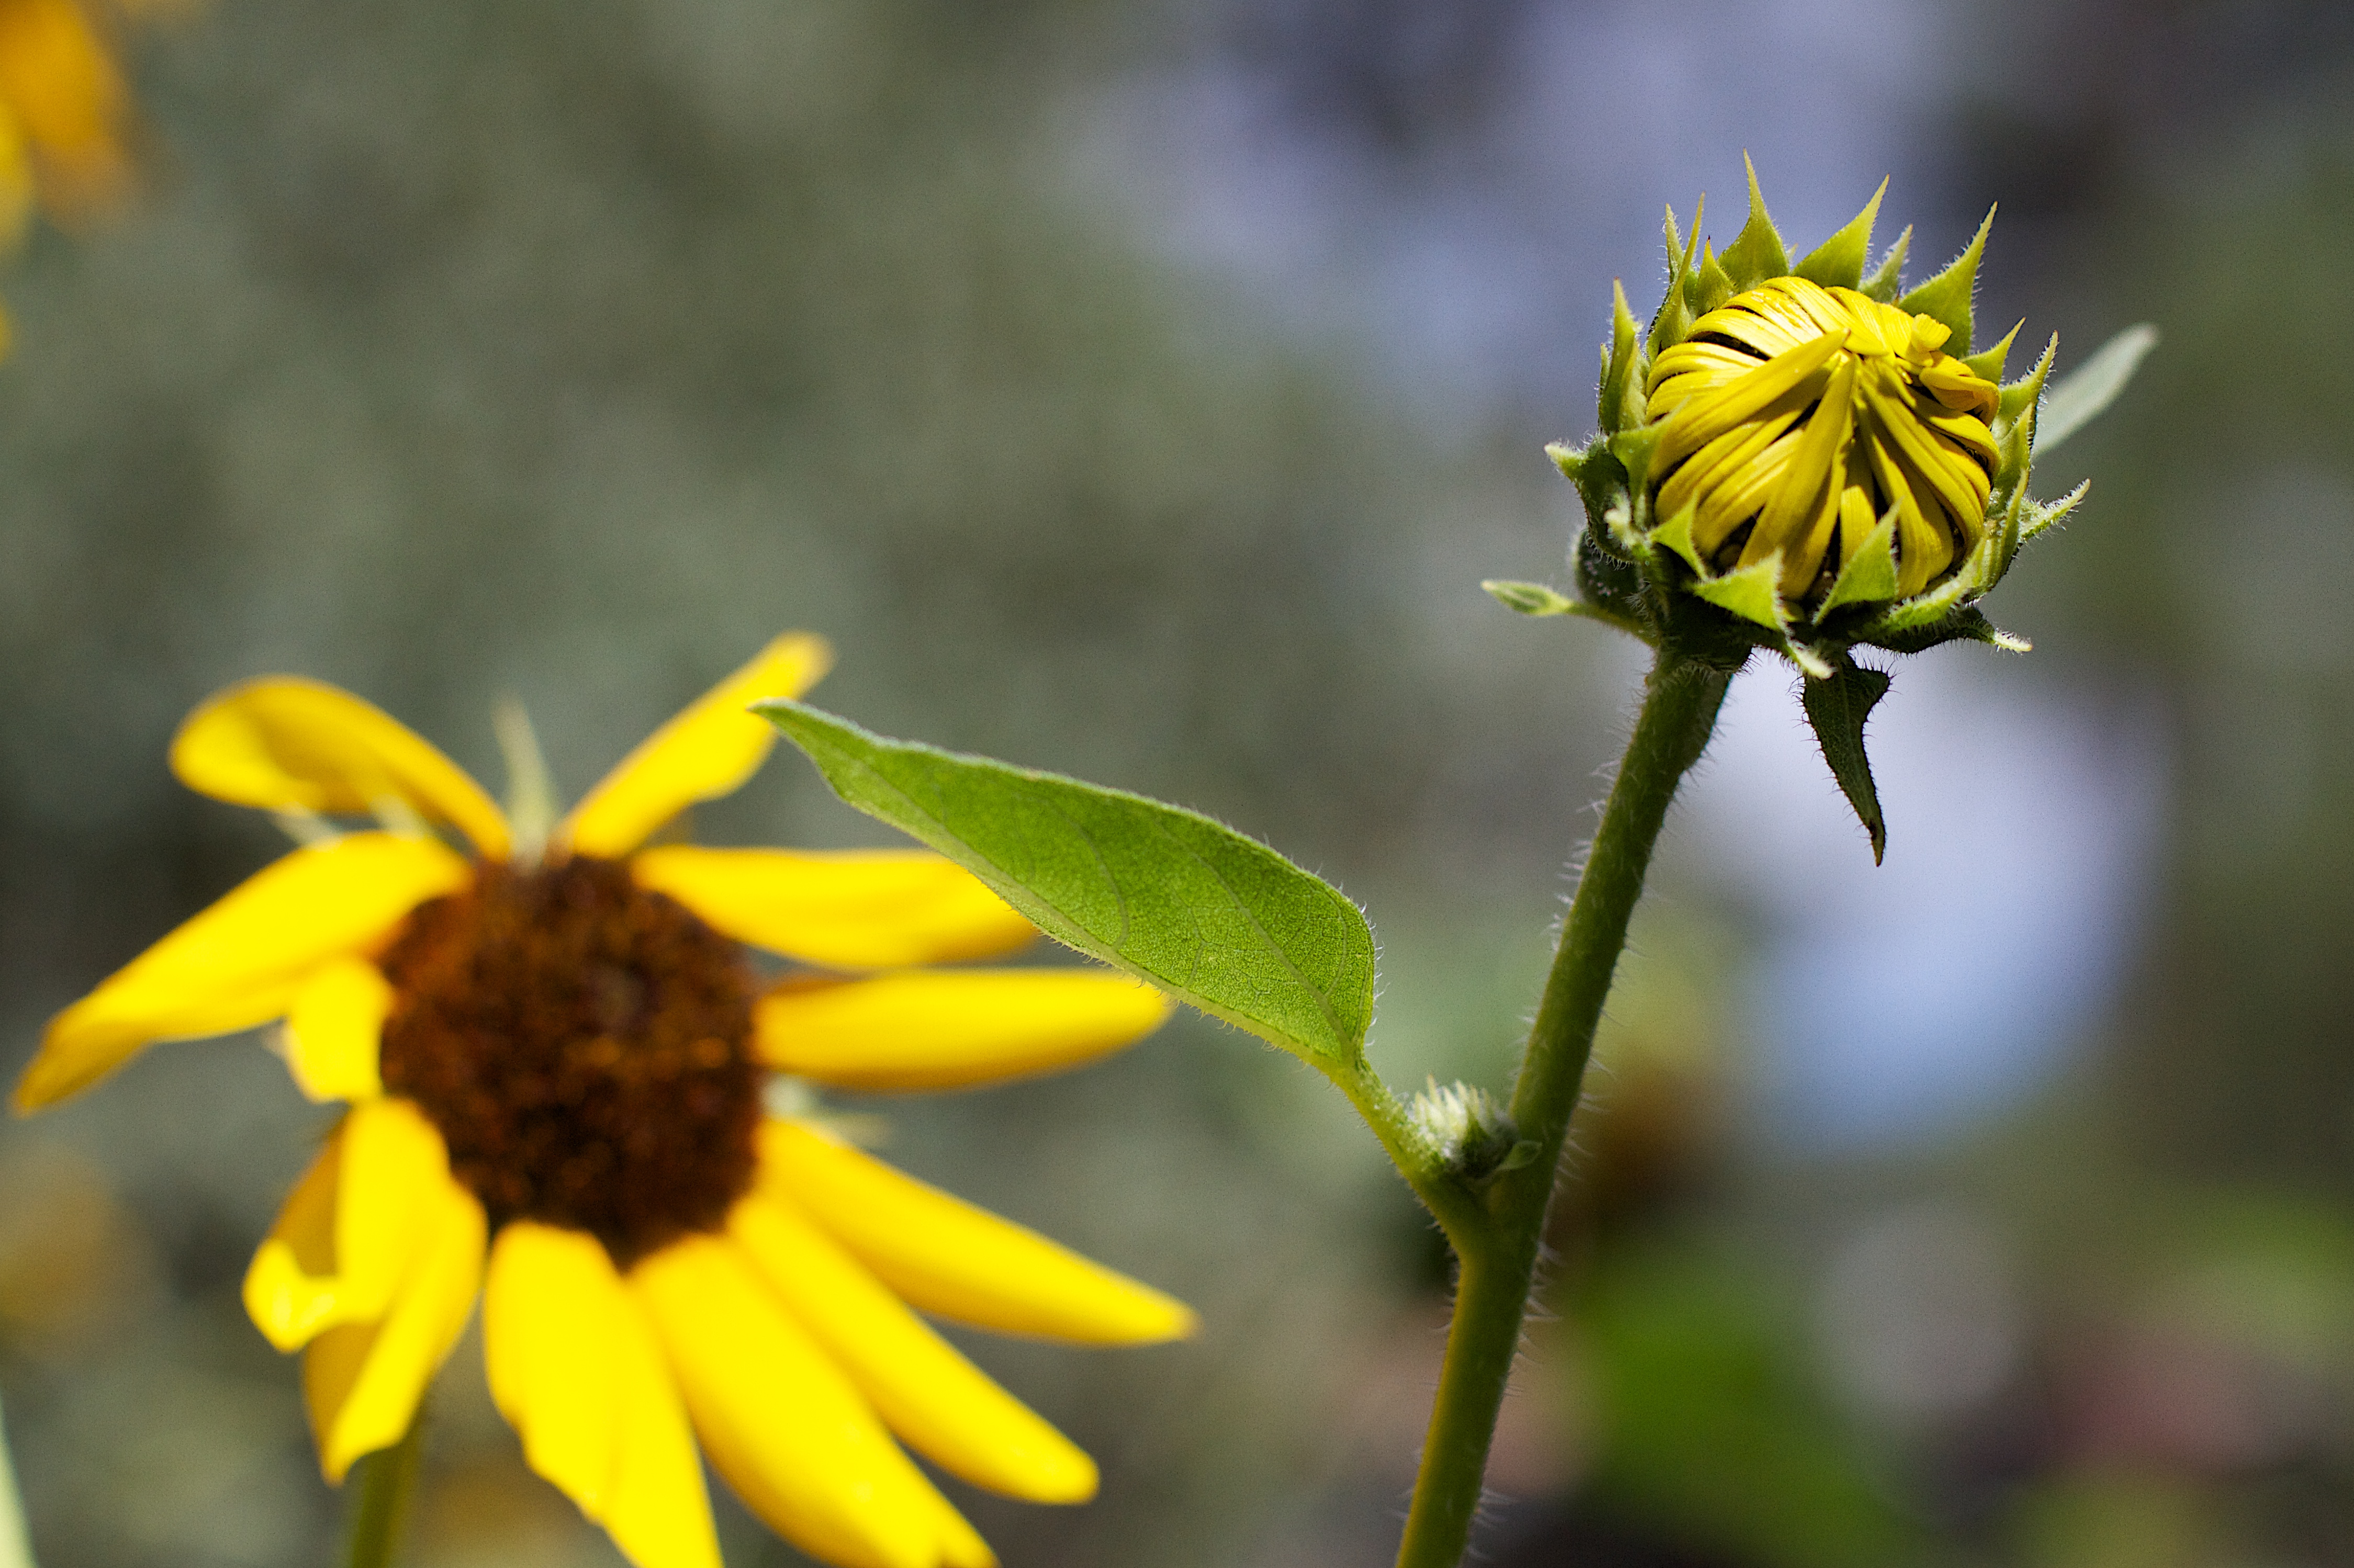
nature, plant, flower, petal, botany, yellow, flora, sunflower, wildflower, close up, seedforward, nectar, macro photography, flowering plant, daisy family, plant stem, land plant